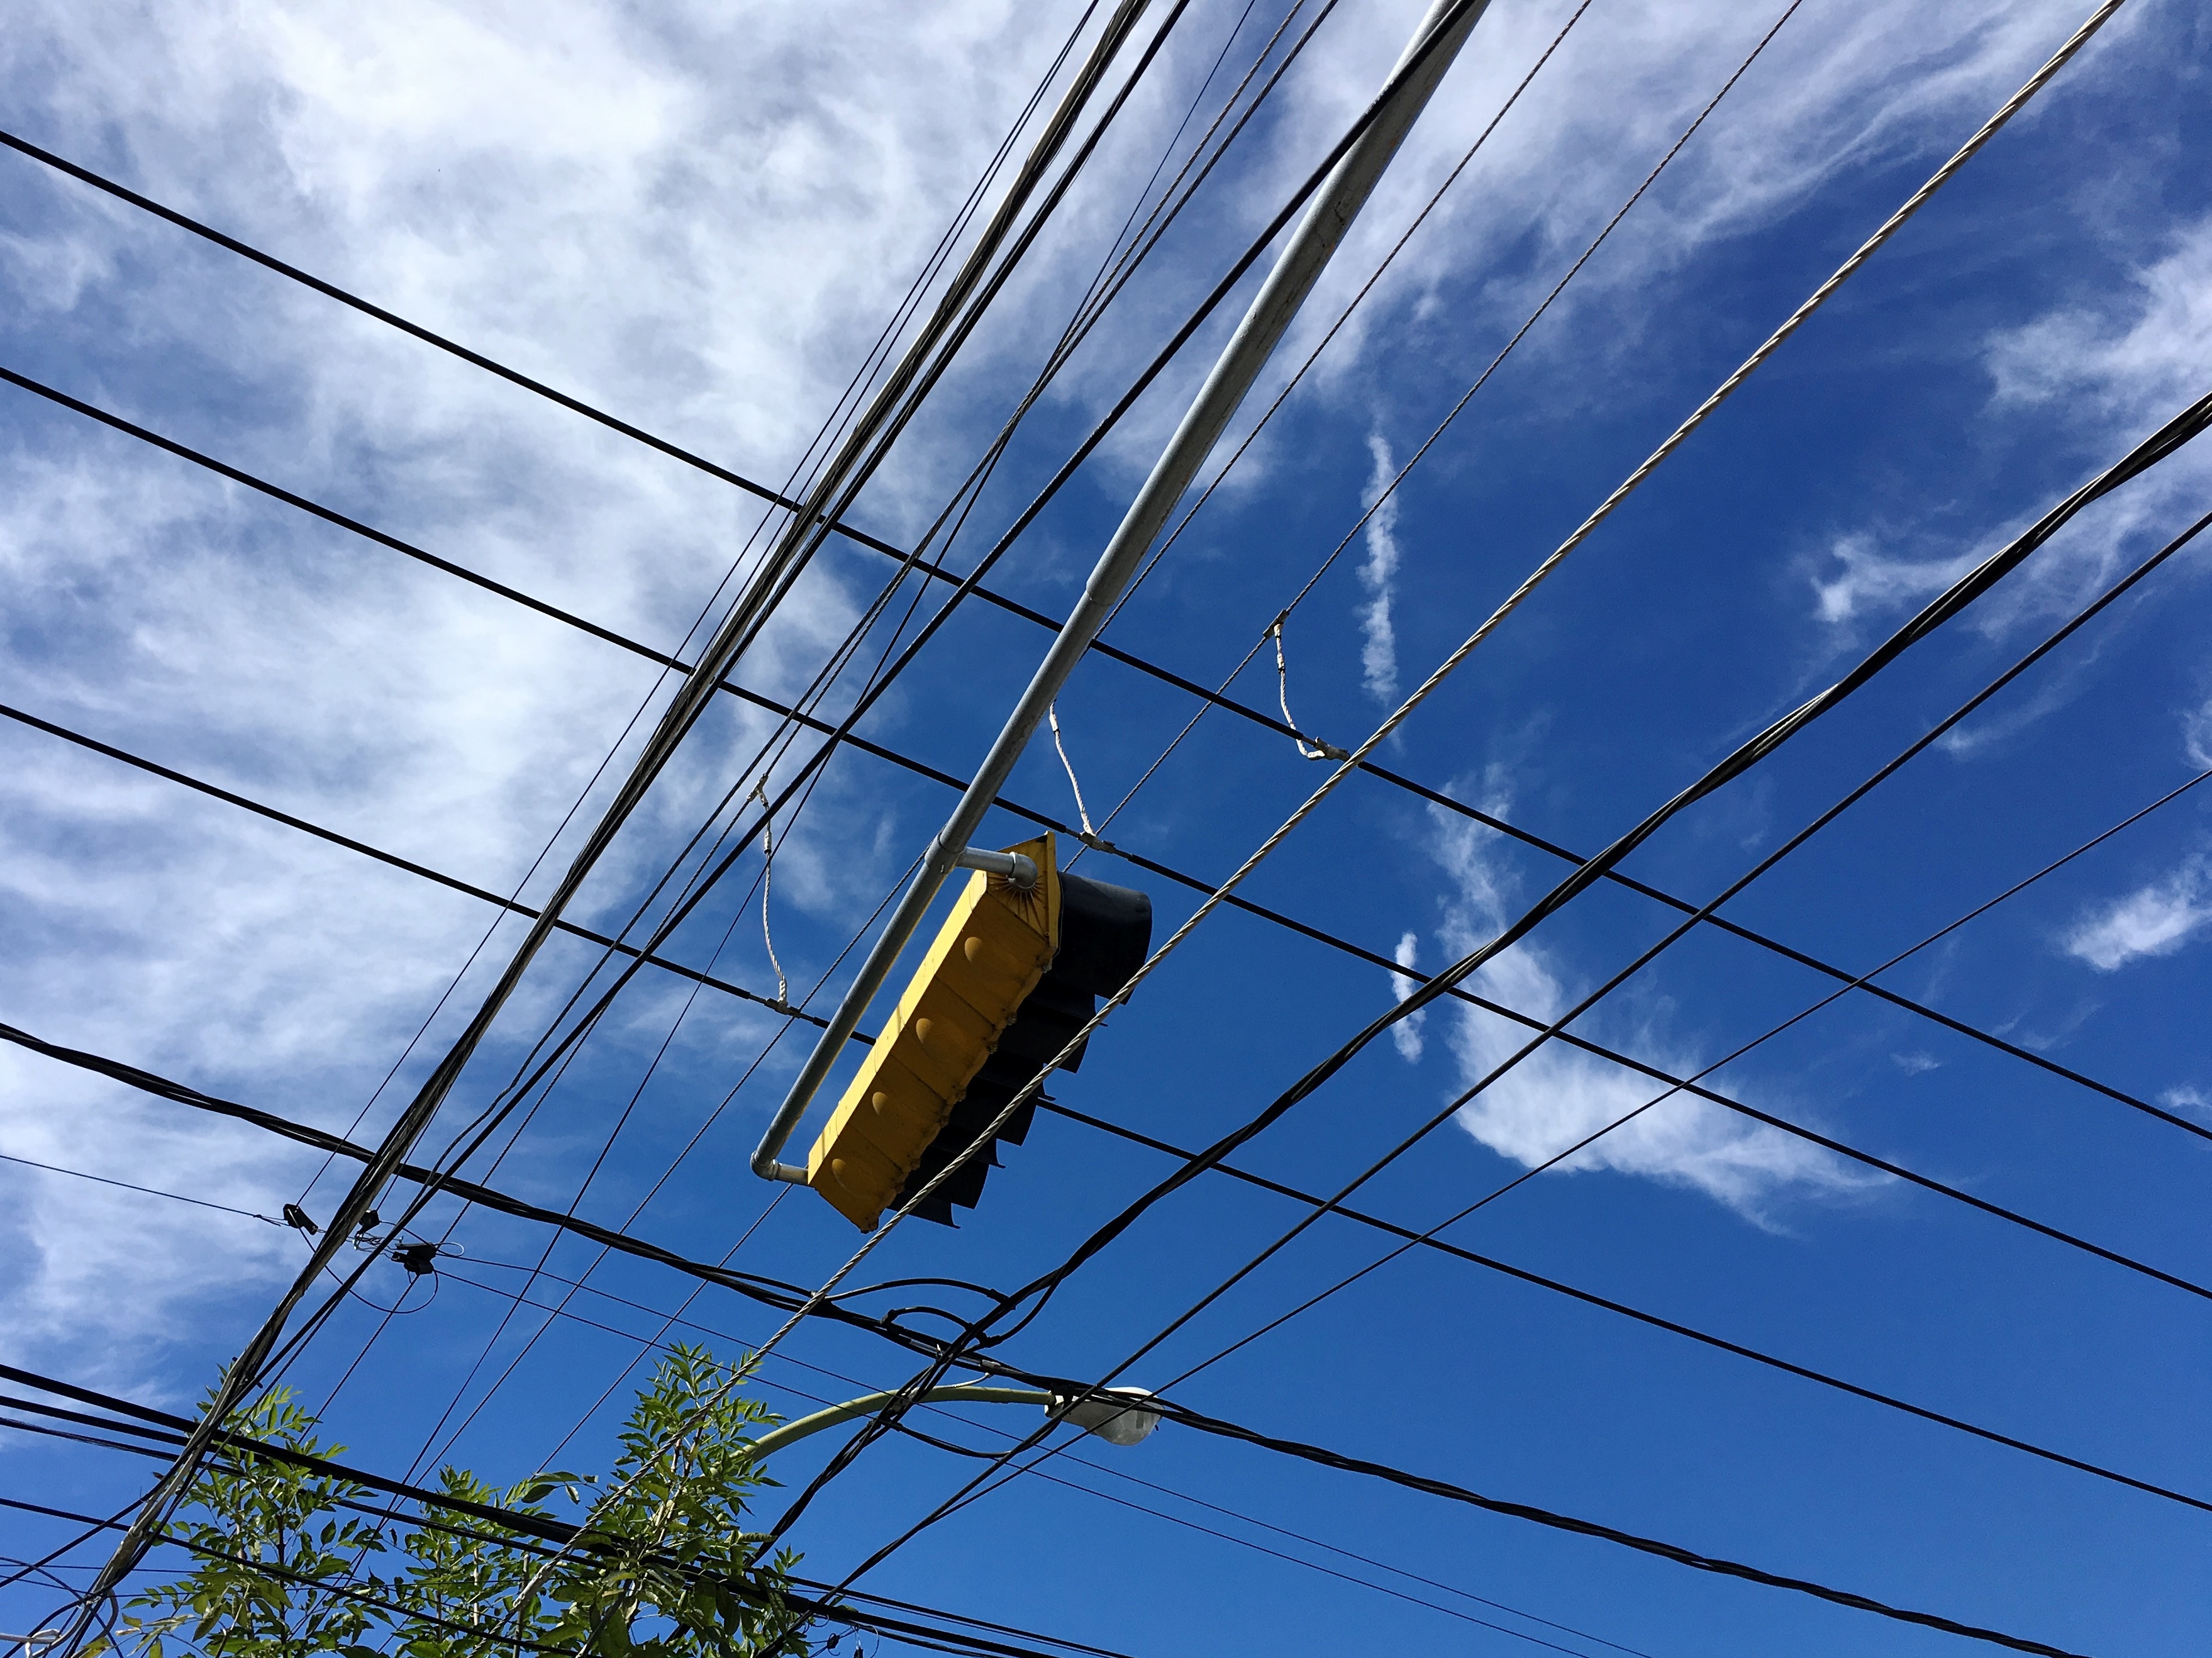
cloud, sky, sunlight, skyscraper, line, reflection, tower, mast, facade, blue, street light, electricity, lighting, shape, outdoor structure, electrical supply, overhead power line